Providence Quaker Cemetery and Chapel

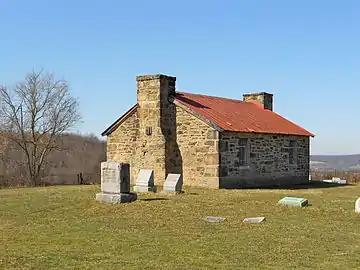
View from the northeast

Providence Quaker Cemetery and Chapel, also known as Providence Meeting House, is a historic chapel and cemetery located on Quaker Church Road about 2 miles southwest of Perryopolis, Fayette County, Pennsylvania. The cemetery was used by Quakers, but the chapel is not a Quaker structure. Quakers generally refer to a structure built for worship as a meeting house, rather than as a chapel or church.